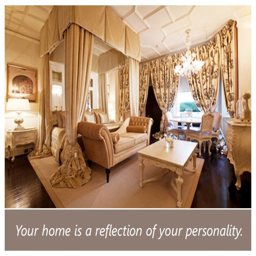
in the current times # home design and styling has become intrinsic to this expression of the self , almost becoming a story told through design .